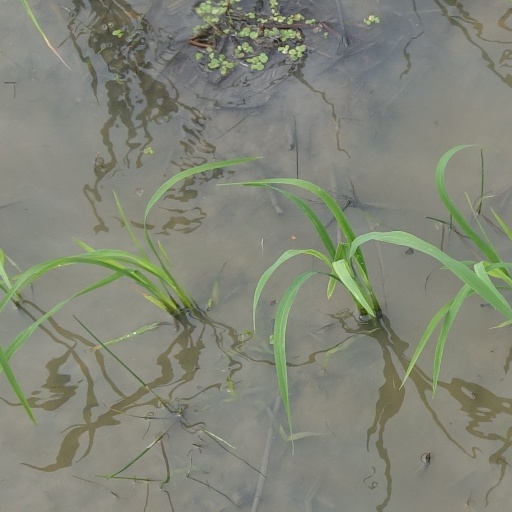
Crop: rice